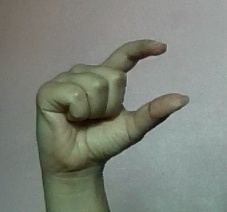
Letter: dal